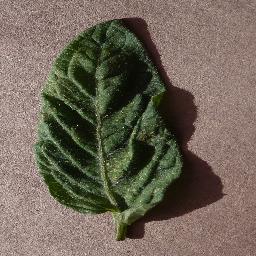
Label: Tomato___Spider_mites Two-spotted_spider_mite